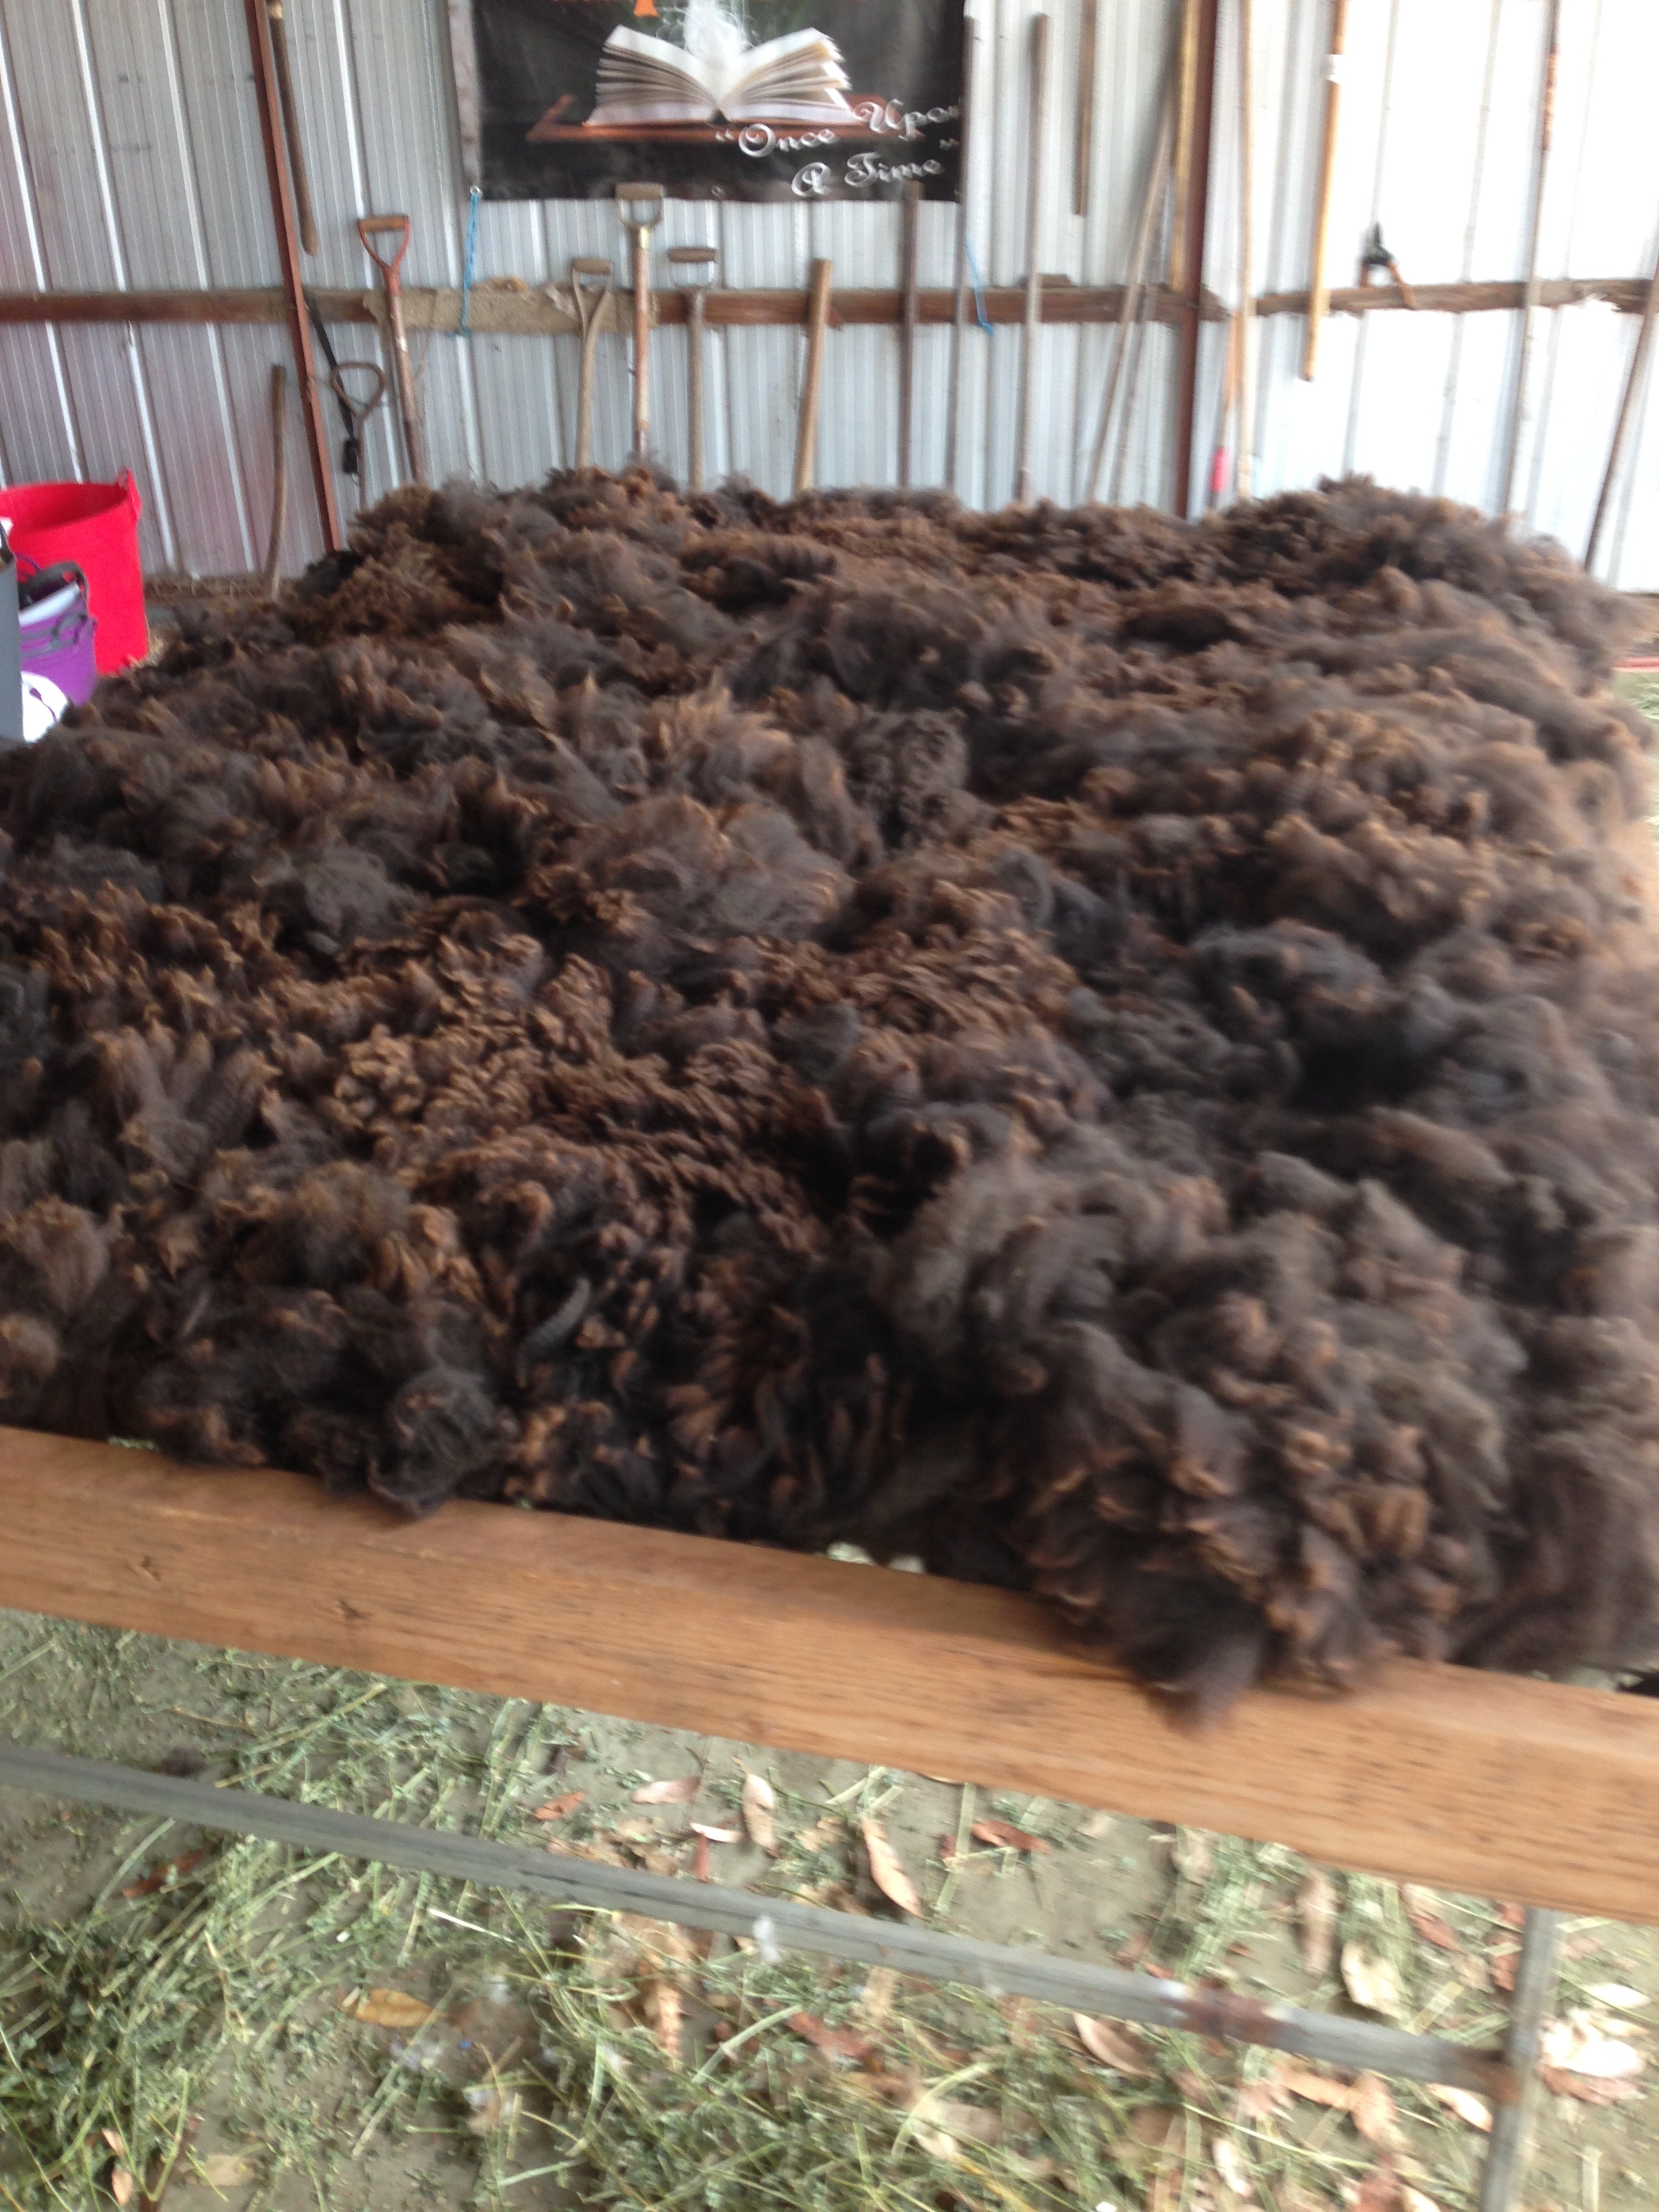
tree, fur, soil